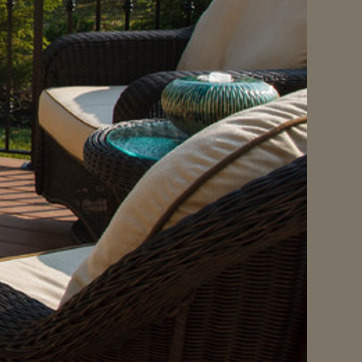
Material: fabric